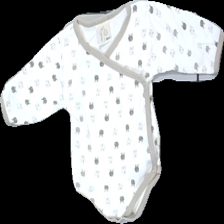
View: front
Type: Top
Category: Children
Brand: Missing
Colors: White, Beige, Brown, Multicolor
Material: 100% cotton
Pattern: Other
Cut: Regular, C-collar
Size: 50
Season: All
Stains: Minor
Price range: <50
Recommended usage: Recycle